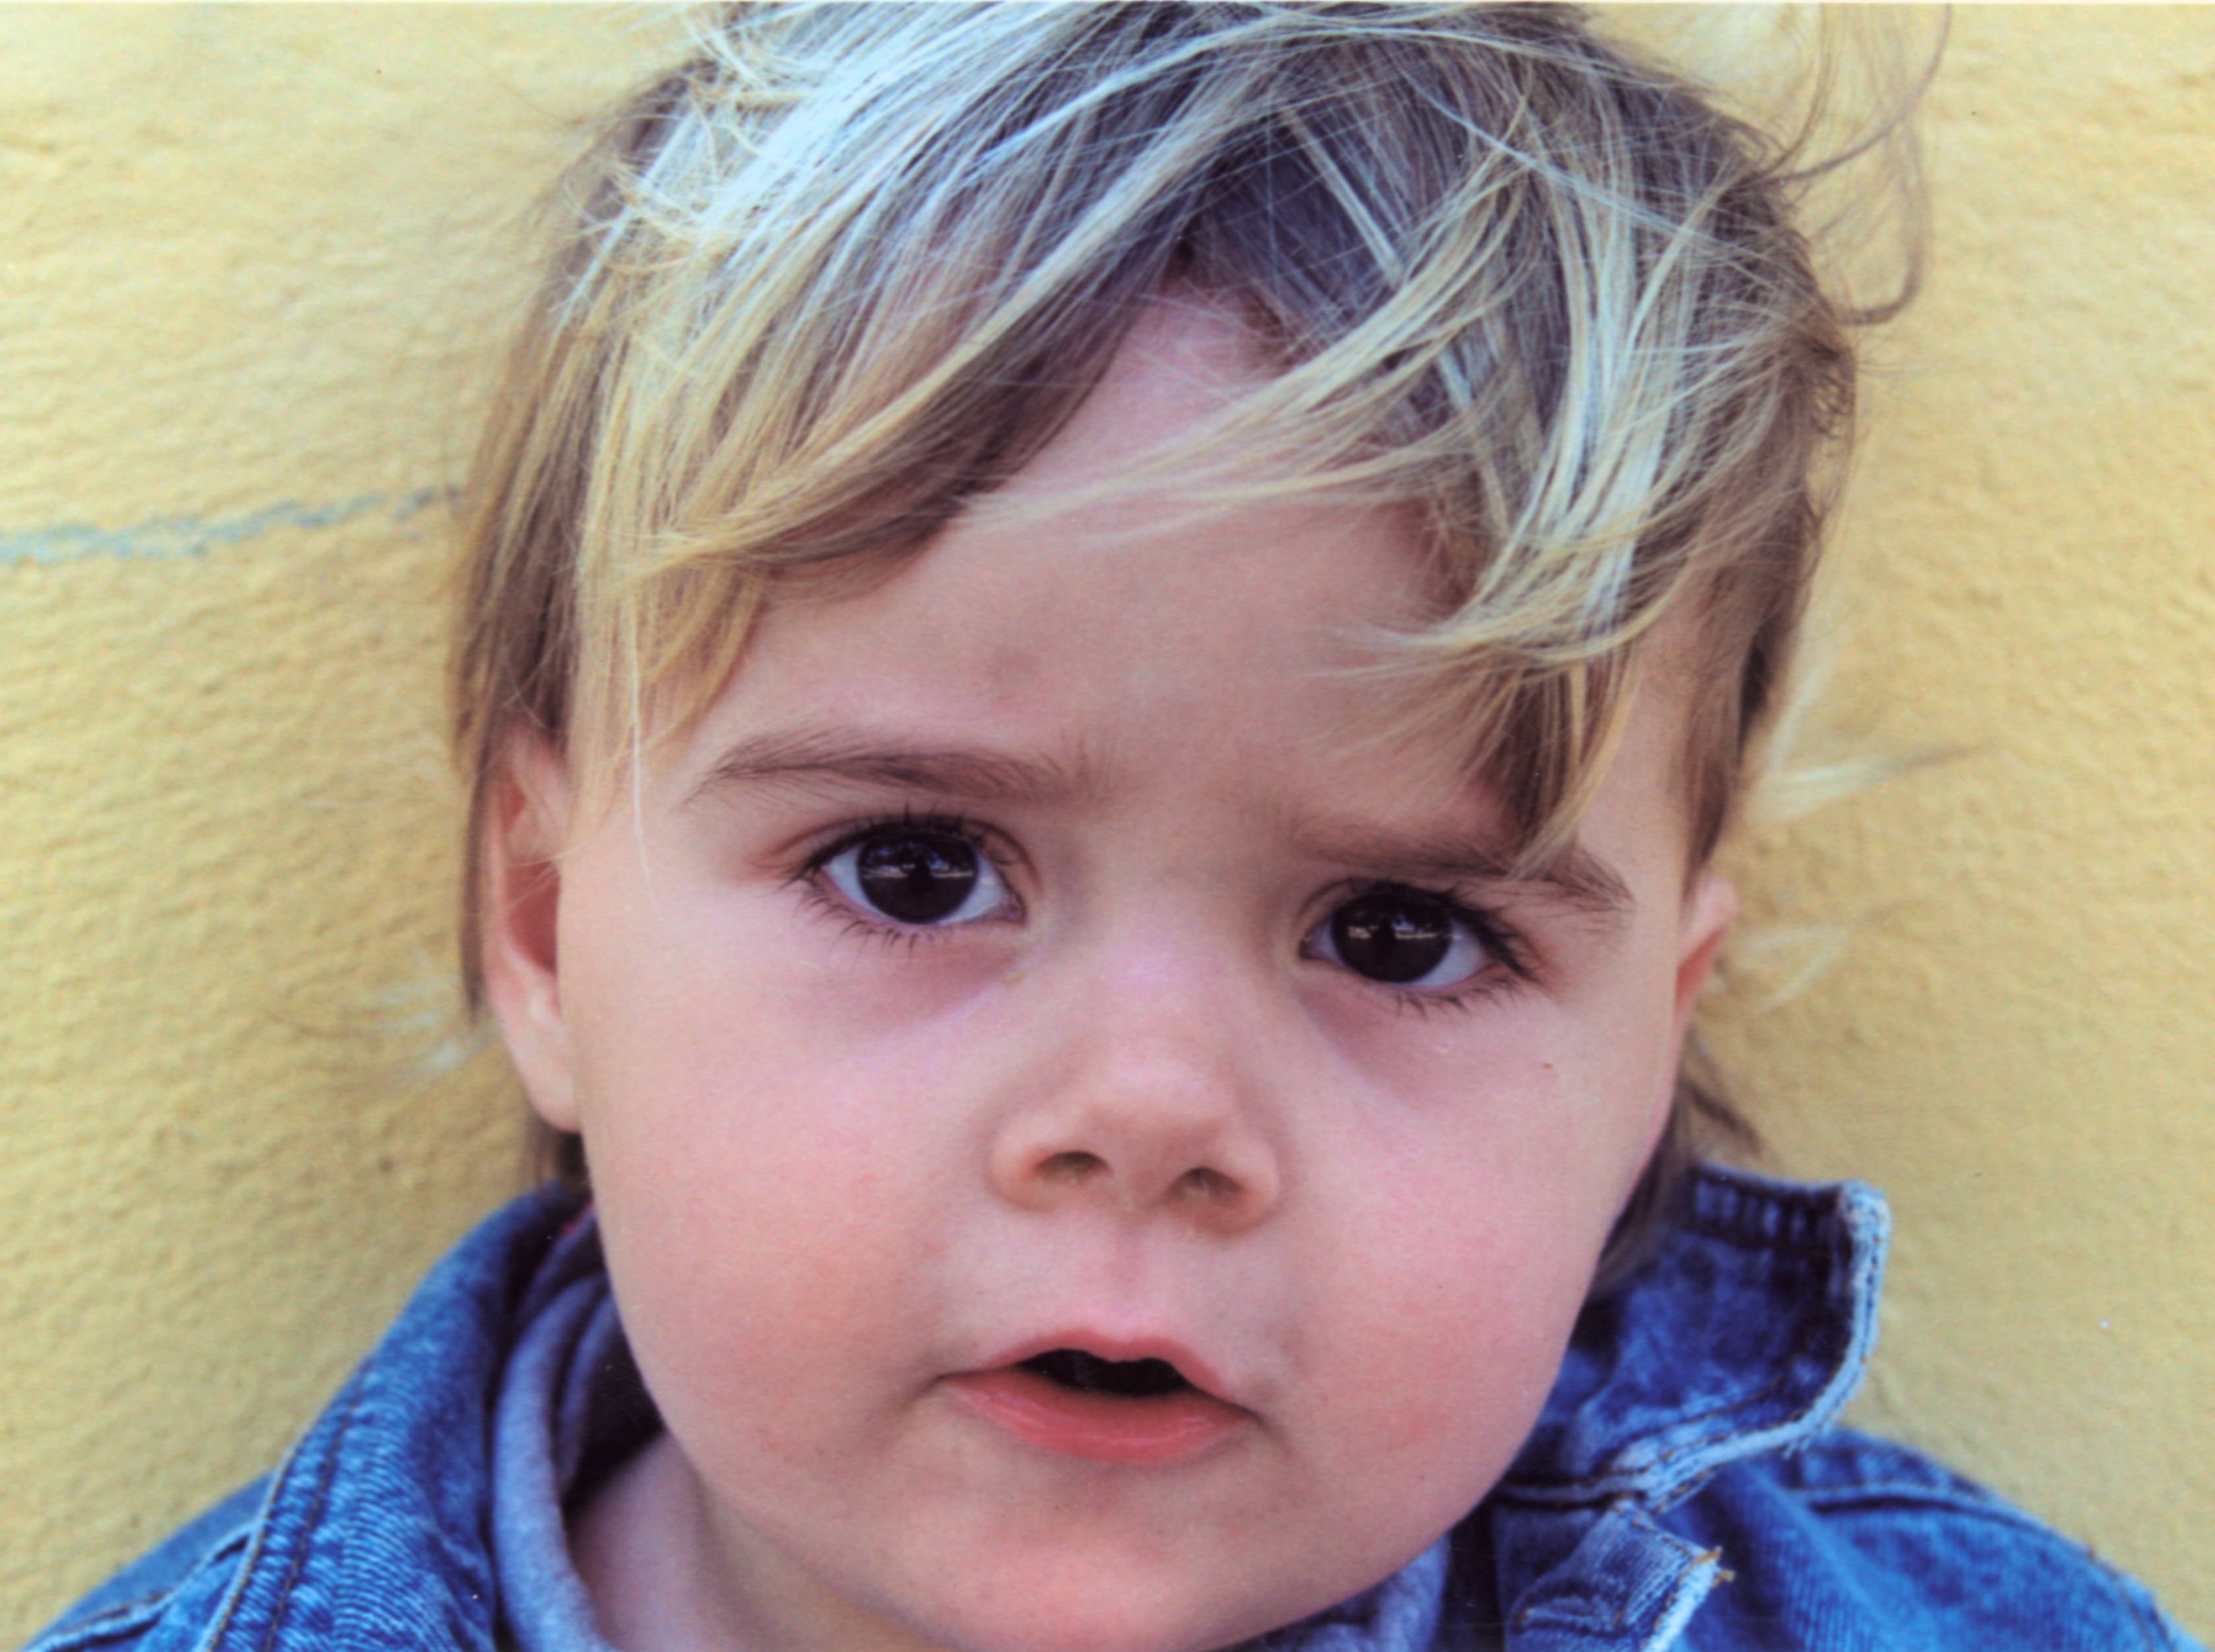
person, girl, hair, boy, plane, portrait, small, child, blue, ear, facial expression, hairstyle, smile, mouth, close up, human body, face, nose, cheek, infant, toddler, eye, head, skin, front, blond, organ, laughter, tooth, good looking, tender, emotion, about